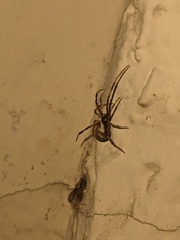
Species: Lactrodectus_hesperus